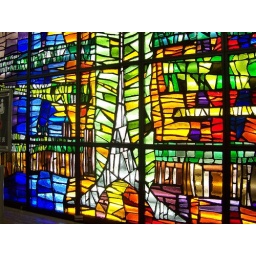
Second half of the stain glass window in Sakae Station